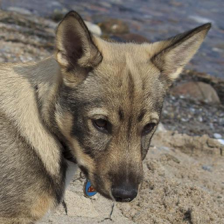
Label: animals